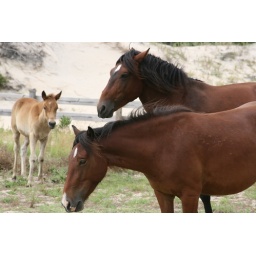
Wild Horses grazing in the front yard of the beach house -NC